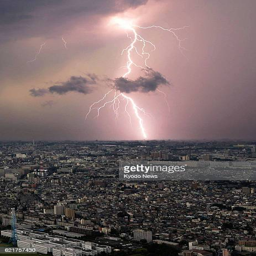
photo taken from a helicopter over japanese special ward shows a bolt of lightning over japanese prefecture